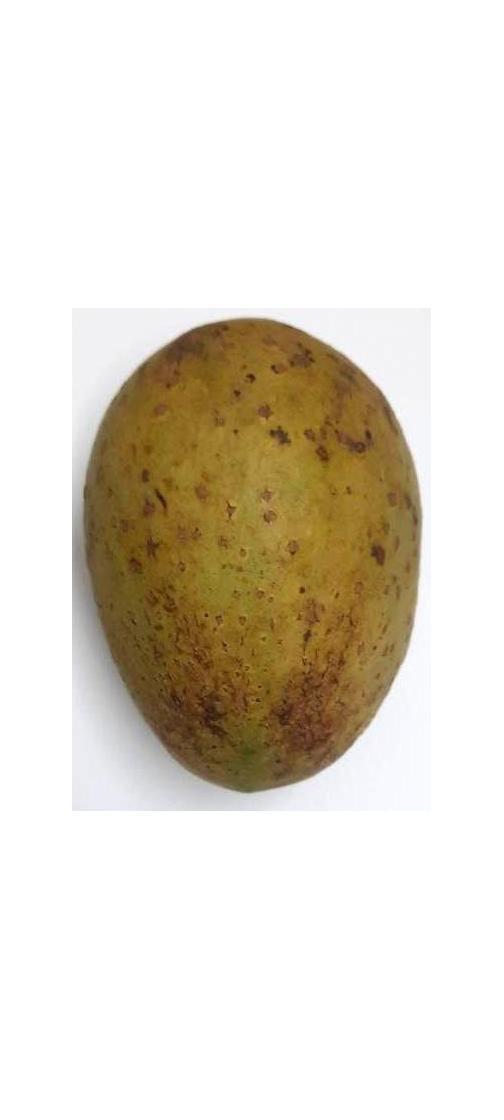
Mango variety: Gourmoti